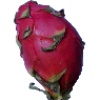
Label: red_pitahaya